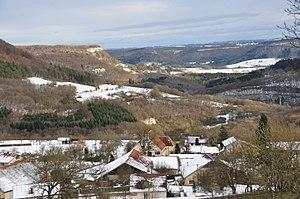
Cademène est une commune française située dans le département du Doubs, en région Bourgogne-Franche-Comté.